Guru Gobind Singh

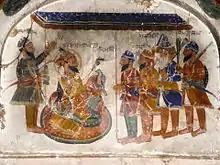
A Fresco of Guru Gobind Singh and The Panj Piare in Gurdwara Bhai Than Singh built in the reign of Maharaja Ranjit Singh

The life example and leadership of Gobind Singh have been of historical importance to the Sikhs. He institutionalized the Khalsa (literally, Pure Ones), who played the key role in protecting the Sikhs long after his death, such as during the nine invasions of Panjab and the attacks by Ahmad Shah Abdali from Afghanistan between 1747 and 1769.